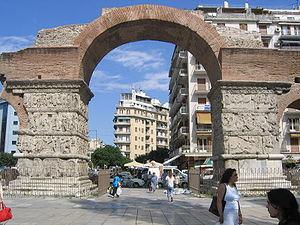
Le draco ou dragon dace, est un animal fantastique dans la mythologie daces. Le draco est représenté avec un corps de serpent et une tête de loup. Il servait dans les armées antiques, comme étendard et enseigne. Il est visible sur les représentations des guerriers daces de Décébale dans les bas-relief illustrant les guerres daciques sur la colonne de Trajan à Rome.
Un tétrapyle est un monument comportant quatre entrées ou portes.
Cet article concerne les événements concernant l'architecture qui se sont déroulés durant le IVᵉ siècle :
Thessalonique ou Salonique est une ville de Grèce, chef-lieu du district régional du même nom, située au fond du golfe Thermaïque. Elle est l'actuelle capitale de la périphérie de Macédoine centrale en Macédoine grecque et celle du diocèse décentralisé de Macédoine-Thrace. Son titre d'honneur signifie la « cocapitale » avec une référence à un statut historique qui signifie littéralement « la ville qui règne aussi sur l'Empire byzantin avec Constantinople ».